Riverdale, Bronx

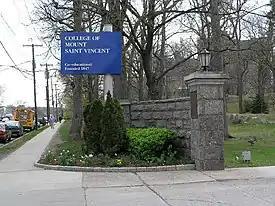
University of Mount Saint Vincent

Riverdale generally has a similar rate of college-educated residents to the rest of the city . While 45% of residents age 25 and older have a college education or higher, 18% have less than a high school education and 37% are high school graduates or have some college education. By contrast, 26% of Bronx residents and 43% of city residents have a college education or higher. The percentage of Riverdale students excelling in math rose from 21% in 2000 to 48% in 2011, and reading achievement increased from 28% to 33% during the same time period.